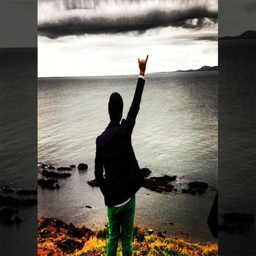
birds up against a stormy sky .